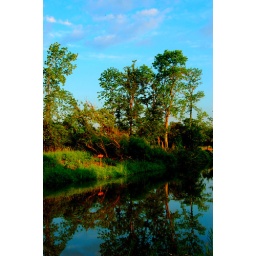
off of north forest road in amherst, ny.